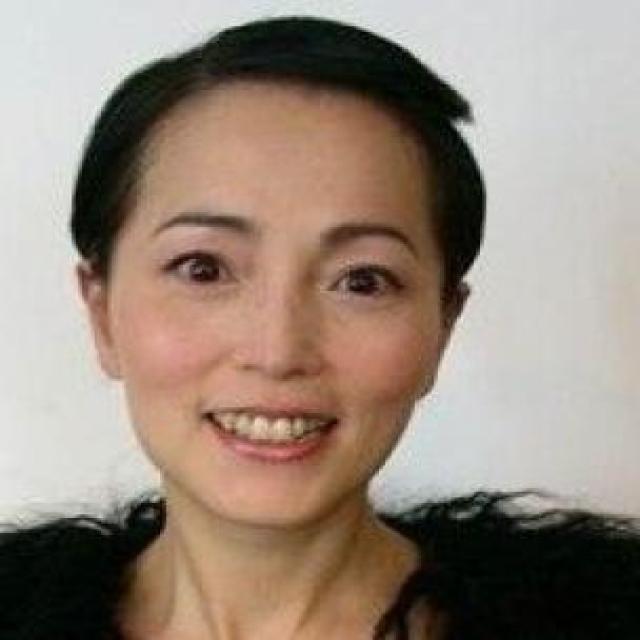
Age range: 45-64